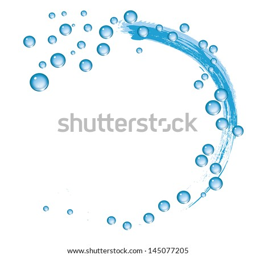
an image of a beautiful water drops circle